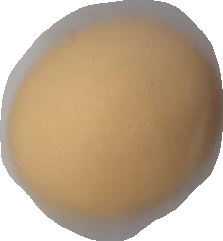
Variety: Grobogan